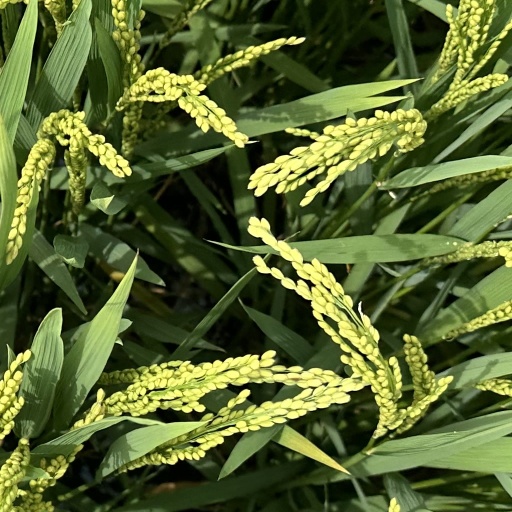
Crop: rice